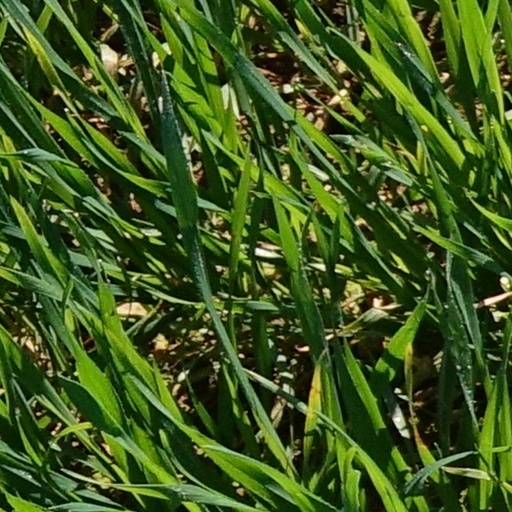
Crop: wheat